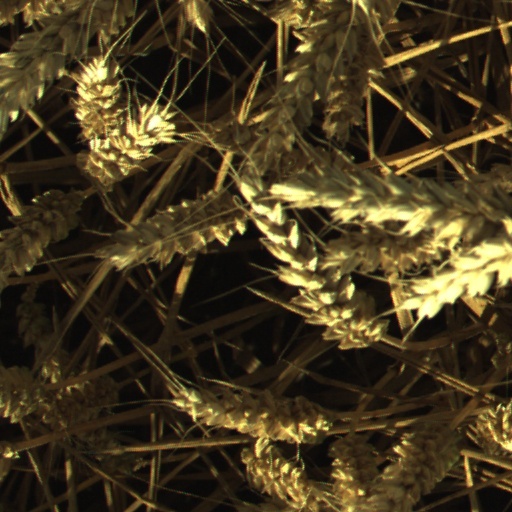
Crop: wheat